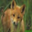
Label: fox